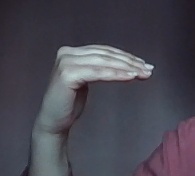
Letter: haa